Iru Sahodarargal

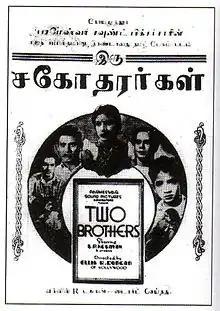
Theatrical release poster

Iru Sahodarargal (also spelled as Iru Sakodarargal) is a 1936 Indian Tamil-language drama film directed by Ellis R. Dungan. This was the second film for M. G. Ramachandran (later Chief Minister of Tamil Nadu) and Dungan. This film cemented the reputation of Dungan as the most successful Tamil film director of that period. It is one of the earliest Tamil films to be set in a contemporary social setting. No print of the film is known to survive, making it a lost film.